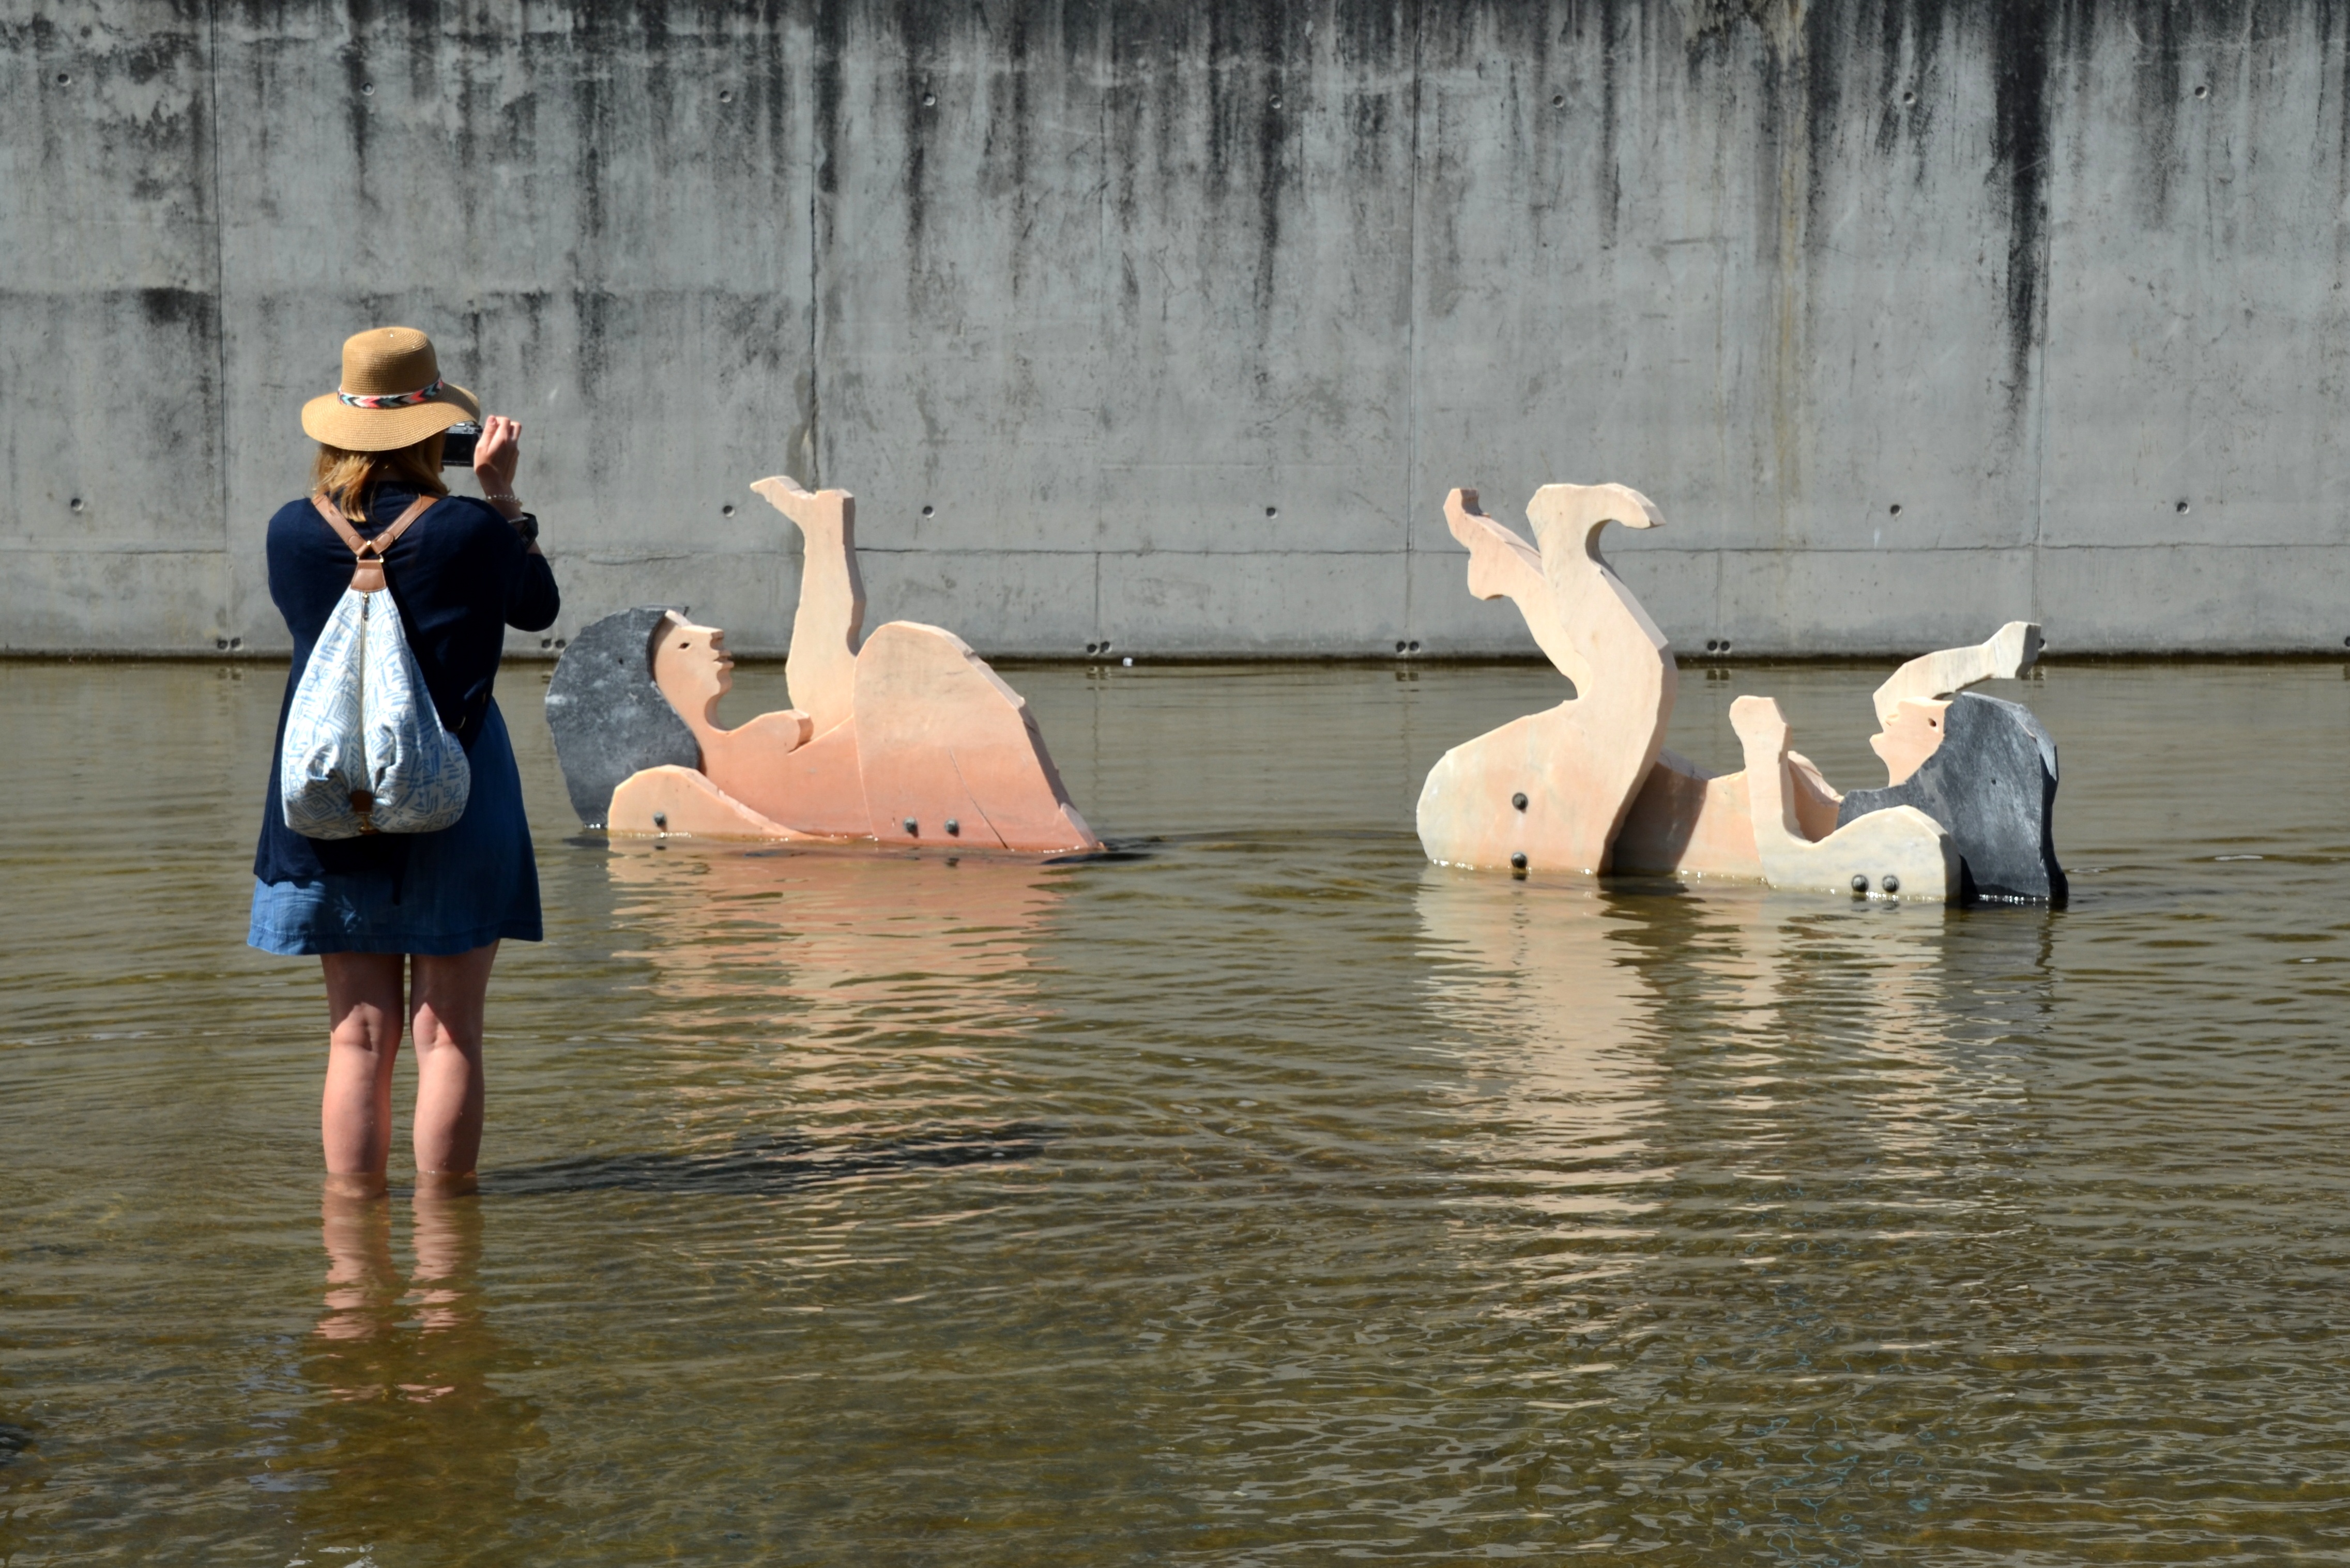
water, bird, architecture, sky, building, skyscraper, monument, landmark, places of interest, swan, art, expo, portugal, waterfowl, water bird, lisboa, lisbon, imposing, ducks geese and swans